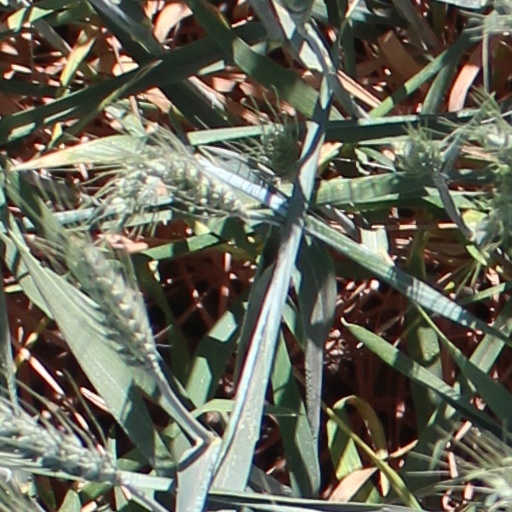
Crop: wheat